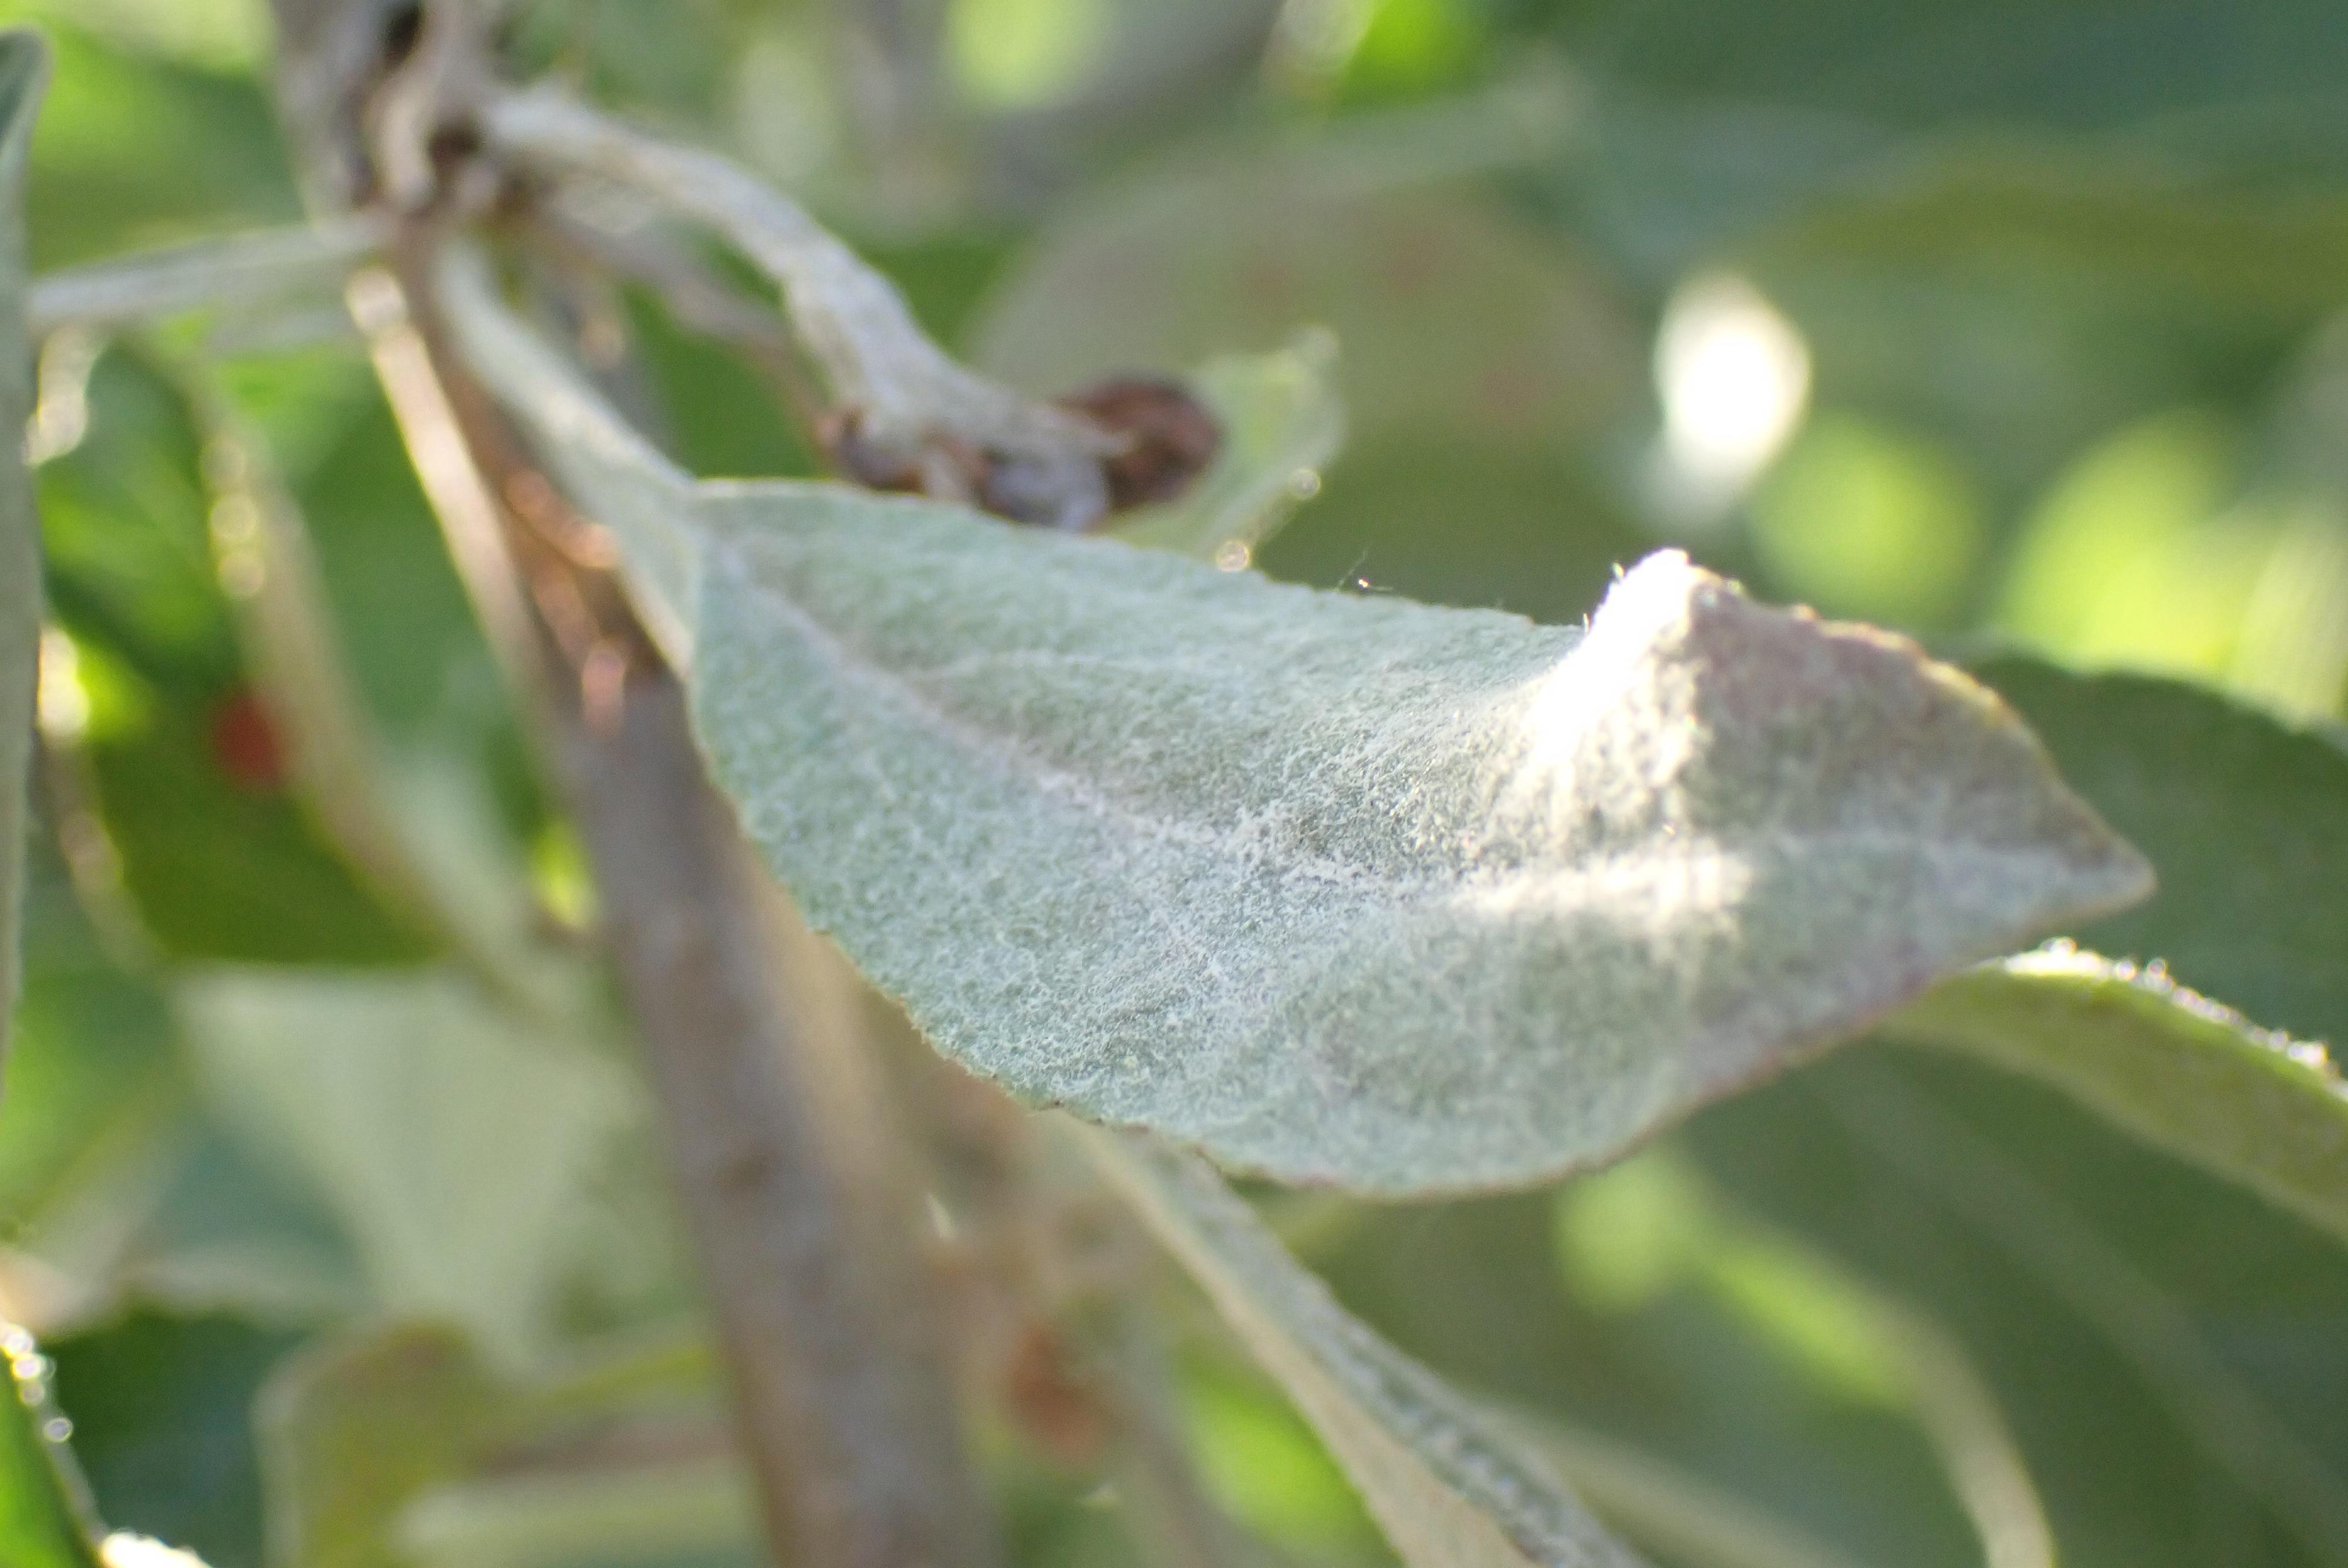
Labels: powdery_mildew